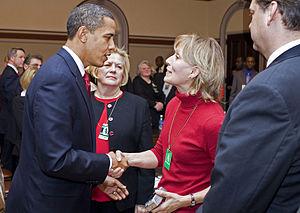
Le vol Colgan Air 3407 est un vol de Continental Connection, assuré par la compagnie aérienne régionale Colgan Air entre l'aéroport international Newark Liberty dans le New Jersey et l'Aéroport international de Buffalo-Niagara dans l'État de New York sur un turbopropulseur Bombardier Dash 8 Q400, qui s'est écrasé le 12 février 2009 sur une habitation au nord-est de Clarence dans la banlieue de Buffalo, à environ 9 km de la piste de l'aéroport de destination. L'accident a provoqué la mort des 49 occupants de l'appareil et d'une personne au sol. 1 an plus tard le Boeing 737-800 assurant le vol 409 Ethiopian Airlines qui s'est écrasé 5 minutes après le décollage de Beyrouth en direction d'Addis-Abeba, a subi le même sort.